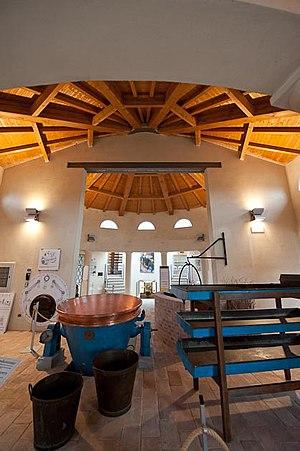
Musée de Parmigiano Reggiano - Soragna (PR) - Italie Italiano: Museo del Parmigiano Reggiano - Soragna (PR)